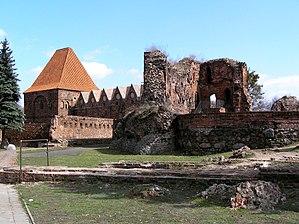
Le Château de Toruń est un château de l'ordre Teutonique datant du XIIIᵉ siècle situé à Toruń en Pologne. Le Château fait partie de la Vieille ville de Toruń, quartier inscrit au patrimoine de l'UNESCO en Pologne.
La vieille ville de Toruń est le quartier historique le plus ancien de la ville de Toruń. Ce site est inscrit depuis 1997 à la liste du patrimoine mondial en Pologne. D'après l'UNESCO, sa valeur réside dans le fait d'être une petite ville commerciale historique qui préserve à un degré remarquable ses rues et ses bâtiments dans son état originel, et qui donne une image extrêmement complète du mode de vie médiéval. La ville médiévale a une superficie de 48 hectares et une zone tampon de 300 hectares. Elle comprend la vieille ville de Toruń, la nouvelle ville de Toruń, et le château de Toruń.